Nuomi Bridge

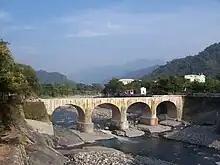
Nuomi Bridge in 2009. Note the lack of a railing.

Nuomi Bridge once carried Provincial Highway 21 until 1987, when a new bridge for cars was built immediately downstream to the west. In 1994, the bridge was protected as a county-level monument for its historic value. However, the new bridge restricted the river's streamflow, which resulted in a flood during Typhoon Mindulle in 2004 destroying the bridge's deck (though the spans remained intact). A new deck was completed 2008, only to be destroyed again during Typhoon Morakot in 2009. Therefore, the downstream bridge was rebuilt in 2014, this time with consideration to streamflow, and Nuomi Bridge was repaired and reopened to the public in 2019.